Amanda Simard

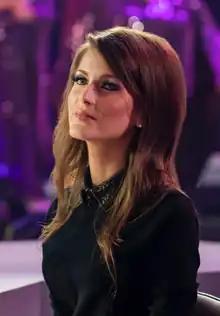
Amanda Simard MPP (Ontario)

Amanda Simard is the former MPP for Glengarry—Prescott—Russell in the Legislative Assembly of Ontario in the 42nd Parliament of Ontario. Simard was elected in the 2018 provincial election as a member of the Progressive Conservative Party of Ontario, but left the PC caucus on November 29, 2018, after Ontario premier Doug Ford eliminated the province's French-language services commissioner and cancelled plans for a new French language university. On January 16, 2020, Simard joined the Ontario Liberal Party. She lost her seat in the 2022 Ontario general election.